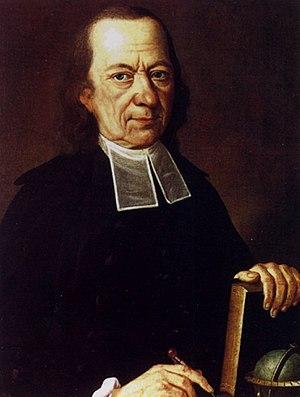
Friedrich Christoph Oetinger est un théosophe allemand d'origine piétiste et d'obédience luthérienne. Son œuvre constitue l'une des premières tentatives de compréhension de l'histoire de l'univers, qu'elle aborde dans son ensemble. Il y interprète la dynamique du monde à la lumière de la Révélation.